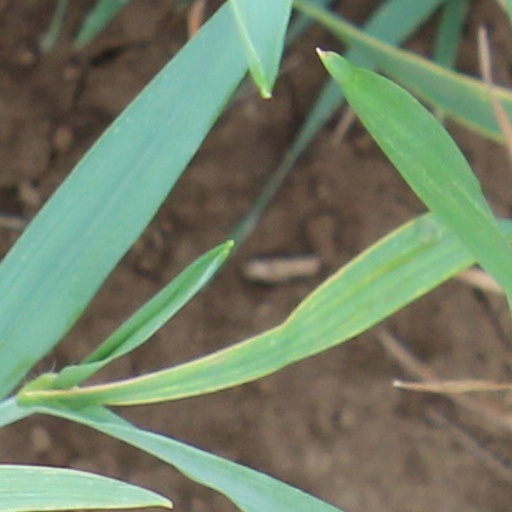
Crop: wheat